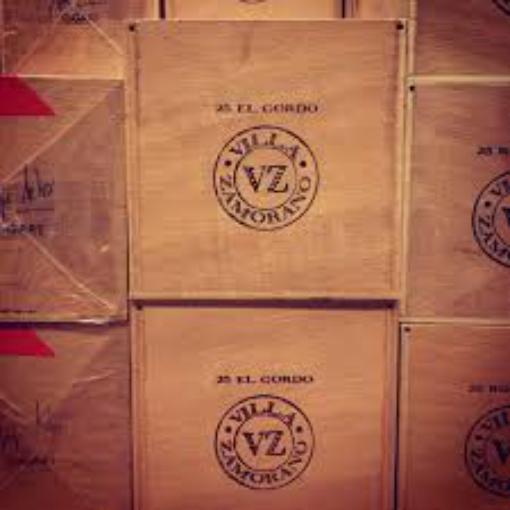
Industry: Necessities